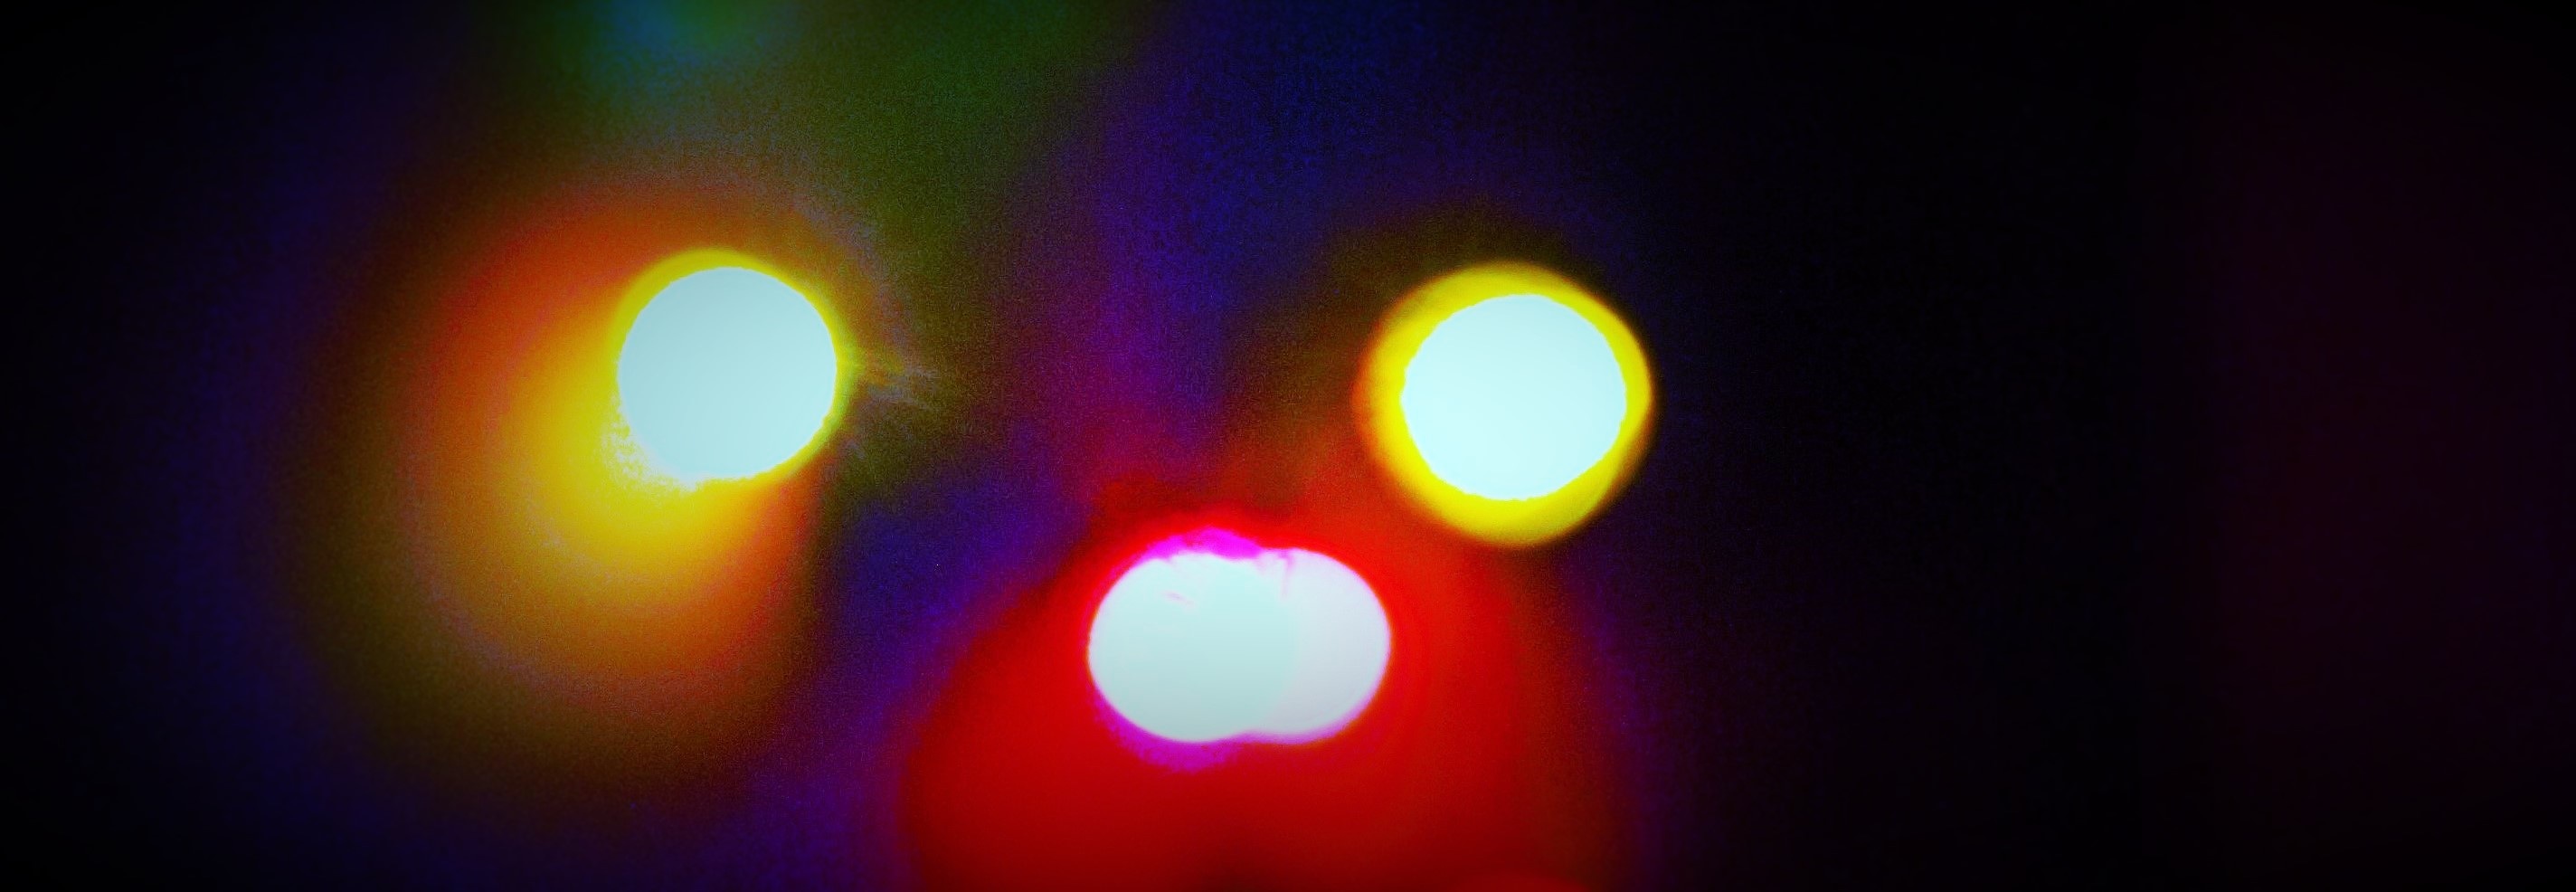
light, sunlight, color, darkness, lighting, circle, lens flare, shape, computer wallpaper